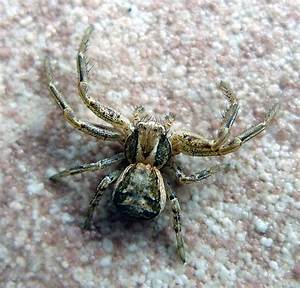
Label: ragno